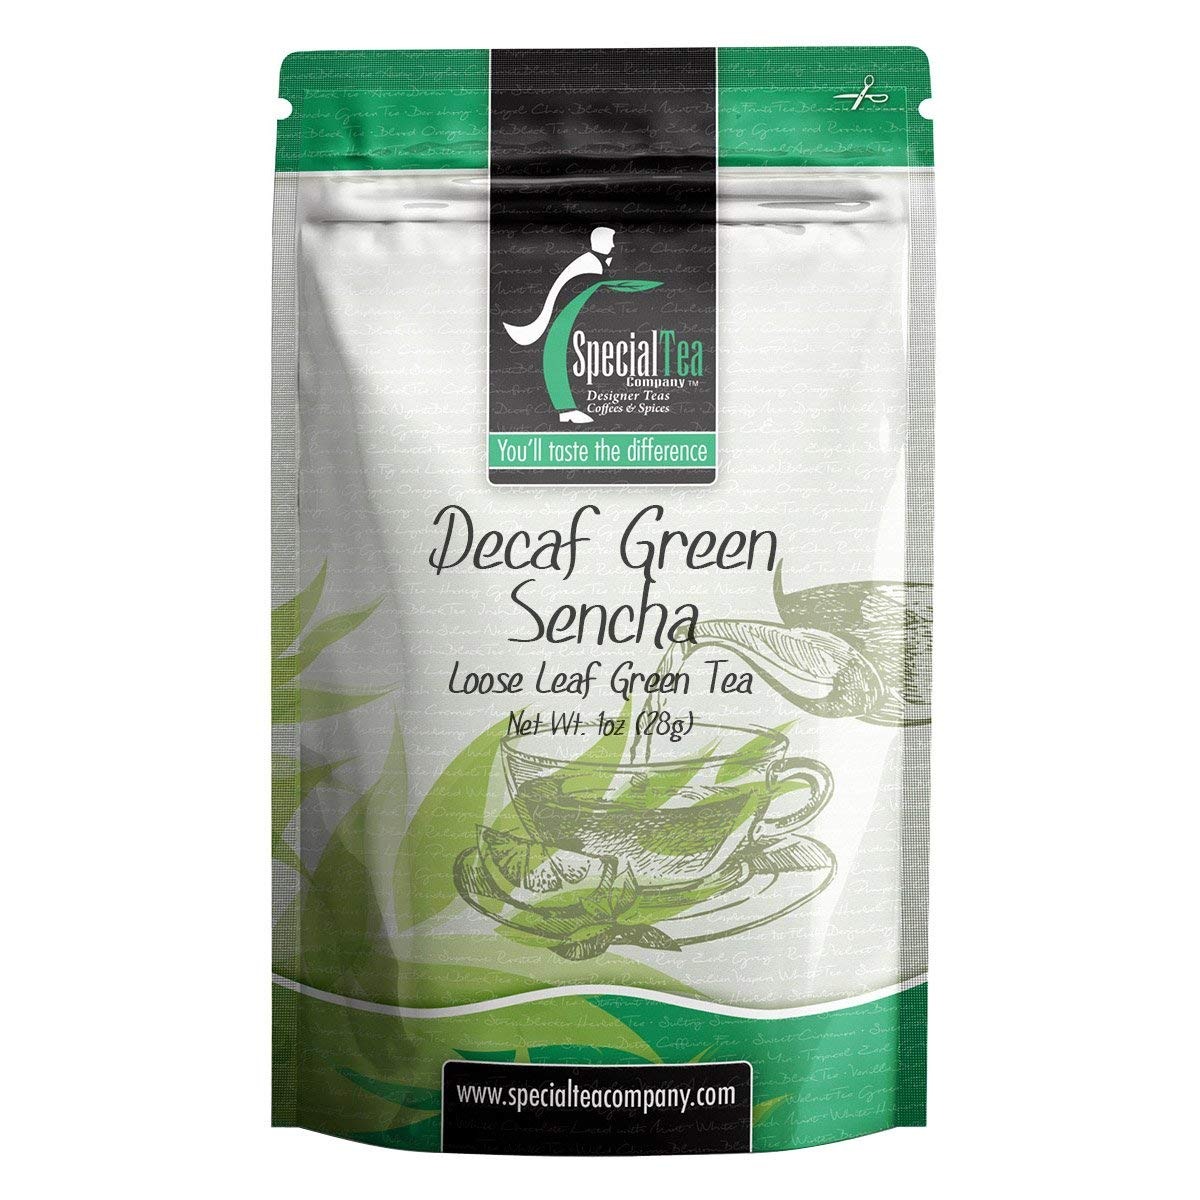
Item Name: Special Tea Loose Leaf Green Tea, Decaf Sencha, 1 Ounce
Bullet Point 1: Makes about 10 - 12 cups of tea.
Bullet Point 2: Premium gourmet loose leaf tea.
Bullet Point 3: Premium tea leaves have all their essential oils intact, so the flavor, quality and health benefits are maintained.
Bullet Point 4: Packed in a reseal able foil pouch to retain freshness.
Bullet Point 5: Individually hand packed in the USA.
Value: 1.0
Unit: ounce

Price: 8.99